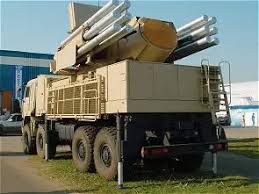
Label: Pantsir-S1